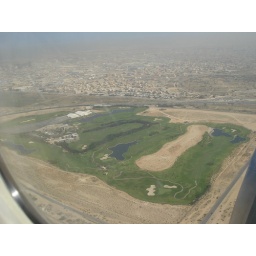
Lots of green islands in the sand